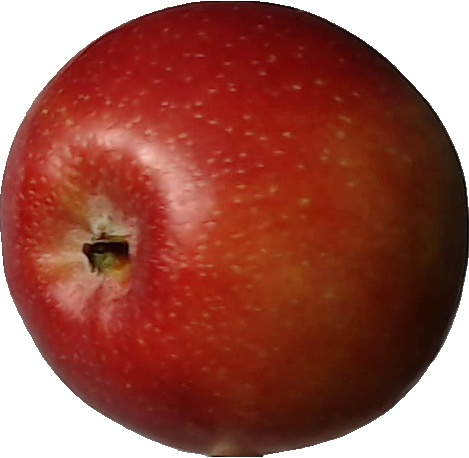
Label: apple_braeburn_1